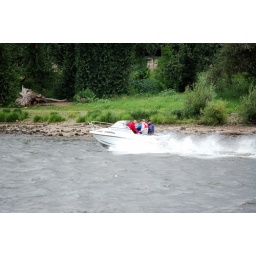
boat on the river Elbe in Dresden, June 2007